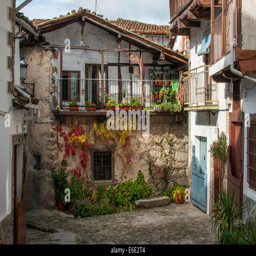
streets of an old town